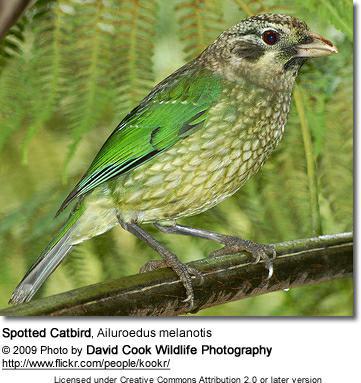
A photo of a spotted catbird